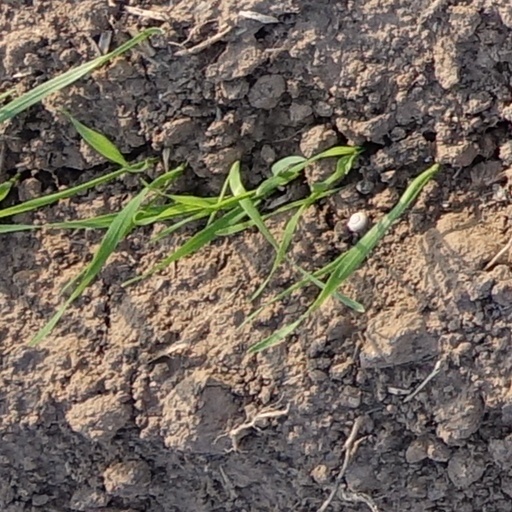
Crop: wheat